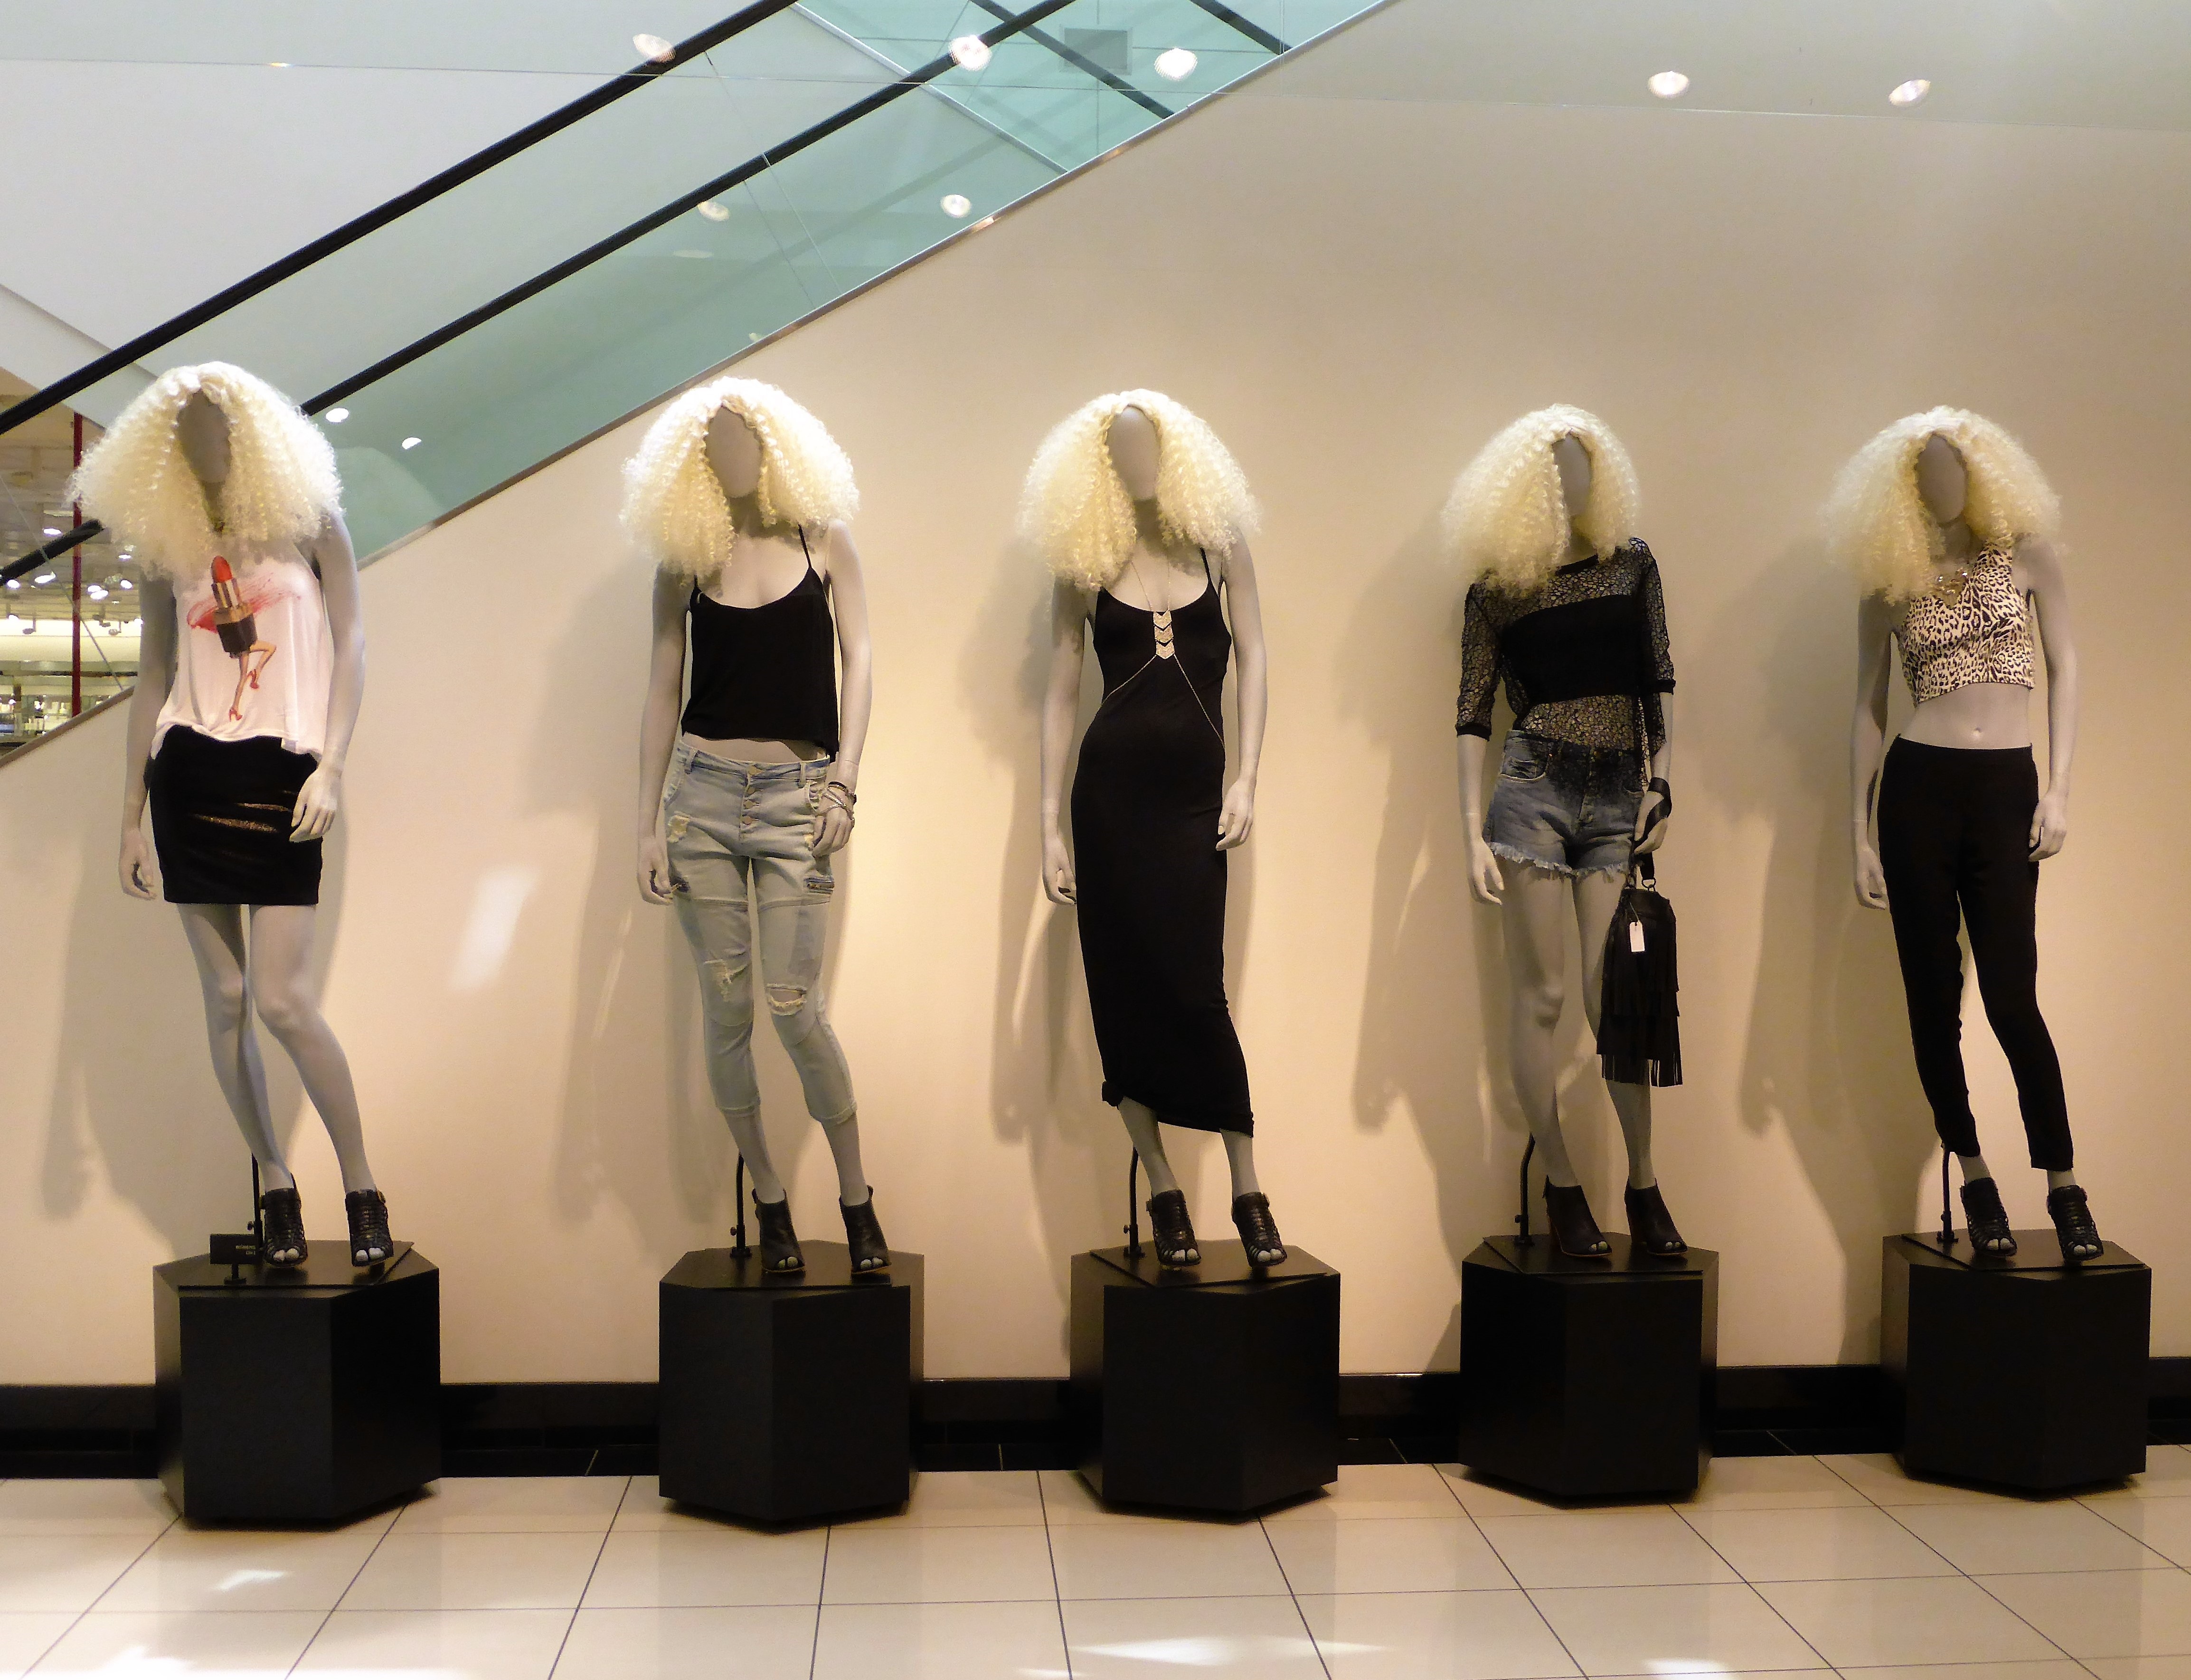
fashion, shopping, toy, mannequin, women, dolls, action figure, tourist attraction, wigs, convention, display window